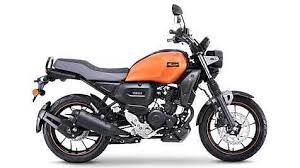
Vehicle type: Motorcycles